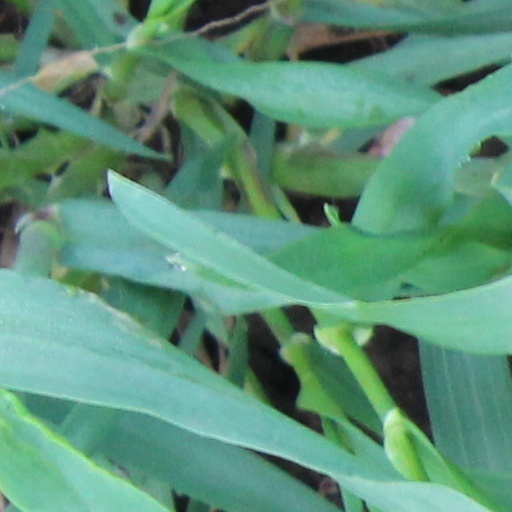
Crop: wheat